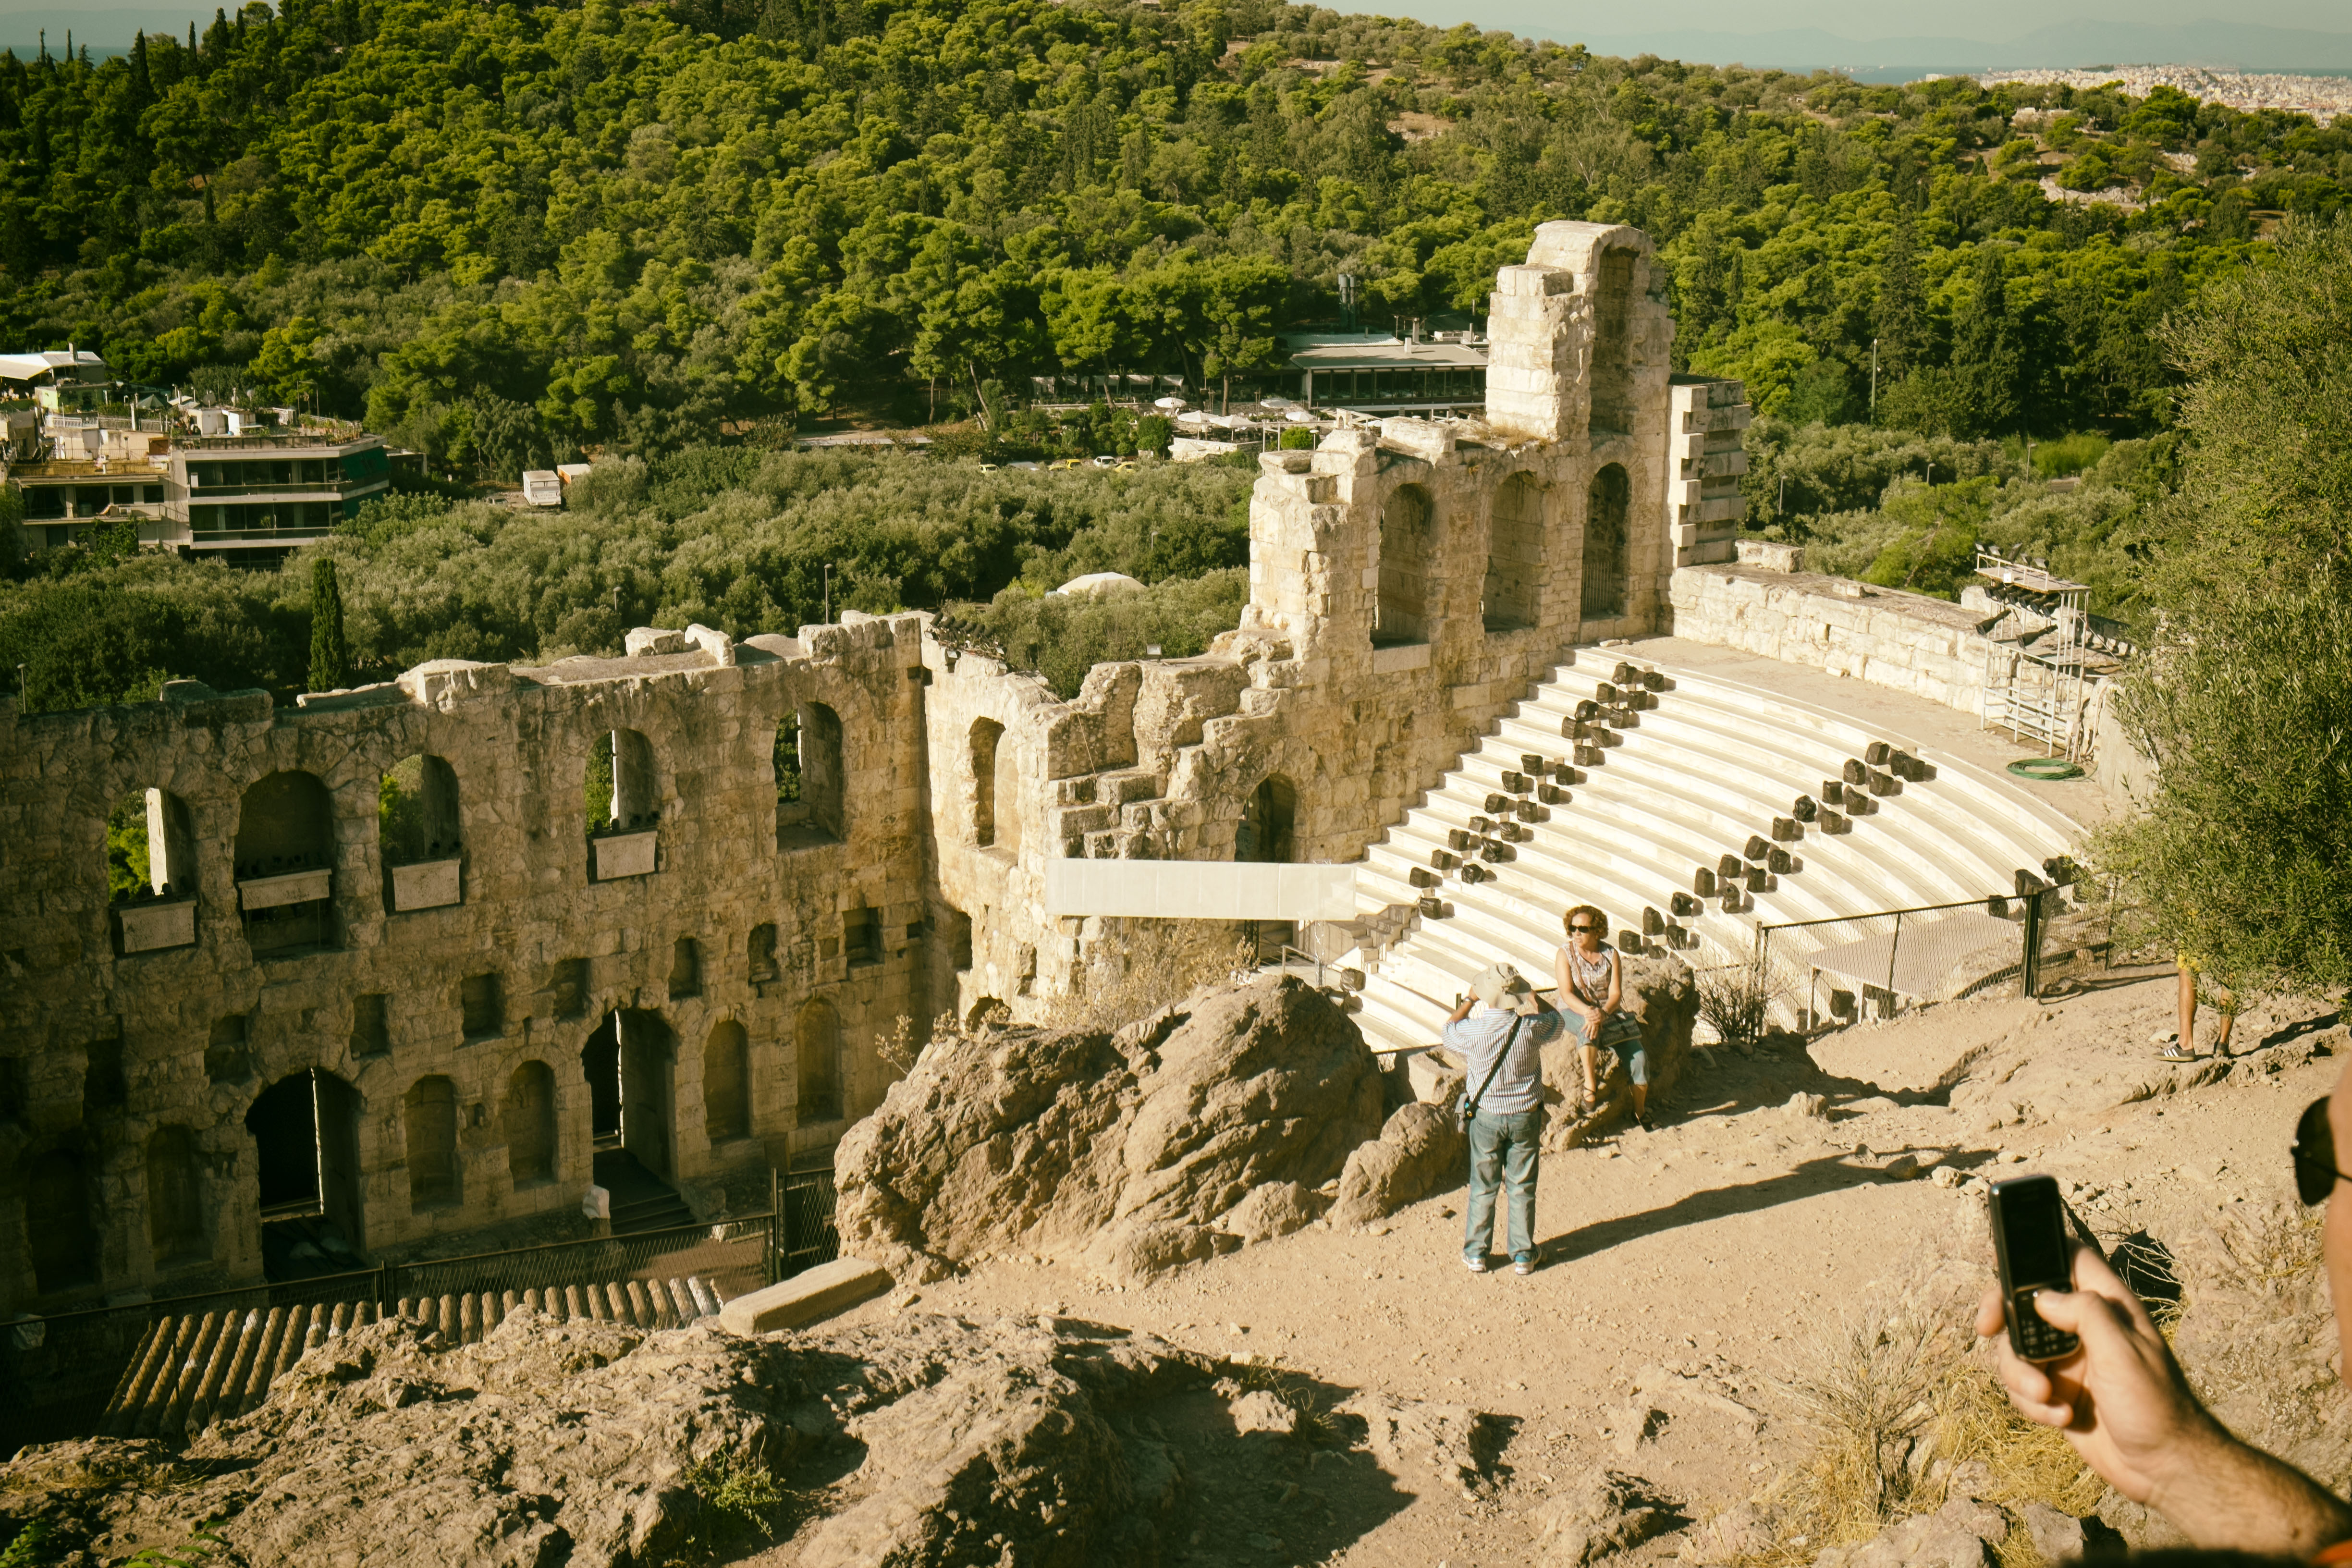
town, building, chateau, palace, urban, travel, village, fujifilm, castle, landmark, fortification, tourism, place of worship, ruins, monastery, greece, history, fuji, middle ages, fujix, fujixe1, athens, archaeological site, unesco world heritage site, historic site, ancient history